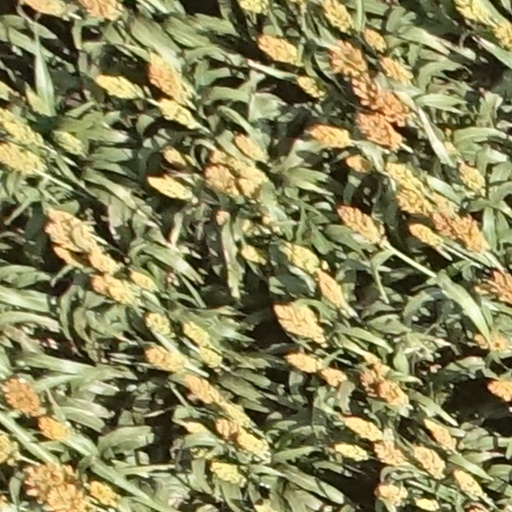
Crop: sorghum